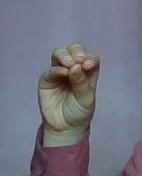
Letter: ha